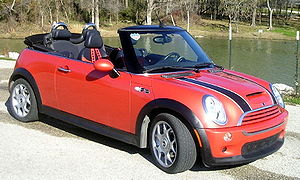
Mini (bilmærke) / Modelhistorie / Mini (2001−2006) / Mini Cabrio
Mini Cabrio (2004−2008)
Mini er et britisk bilmærke ejet af BMW. Bilmærket har specialiseret sig i små biler.